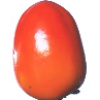
Label: Kaki 1